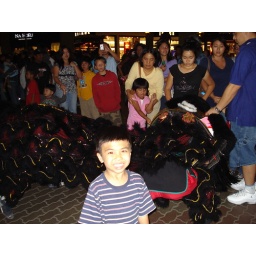
Posing by the black lion